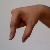
The image shows a hand gesture representing the letter 'Q' in Indian Sign Language.